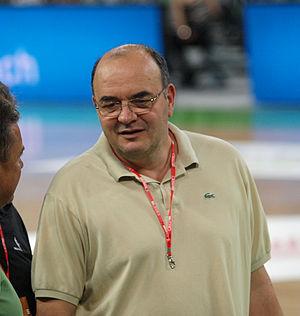
Duško Vujošević, né le 3 mars 1959 à Podgorica, est un entraîneur serbo-monténégrin de basket-ball.